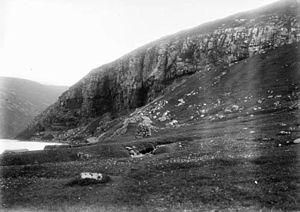
Leynar
Leynar er en bygd på Færøerne. Den ligger i Kvívíkar kommuna på Streymoys vestkyst. Bebyggelsen ligger spredt ovenfor stranden Leynasandur, som er et populært badested og rekreationsområde om sommeren. I dalen lige ved Leynar ligger søen Leynavatn, hvor det er populært at fiske. Fra Leynar går Vágatunnilin over til Vágar.